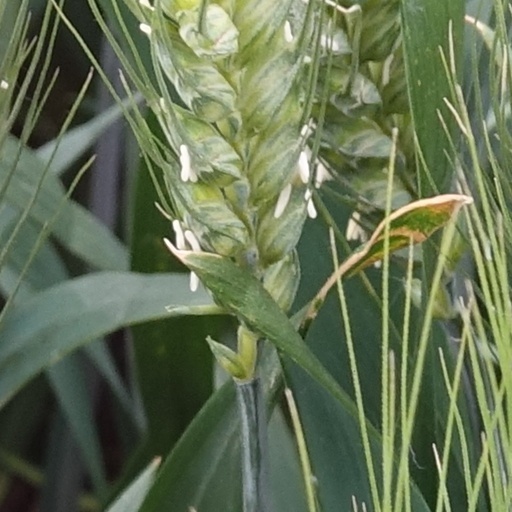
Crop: wheat